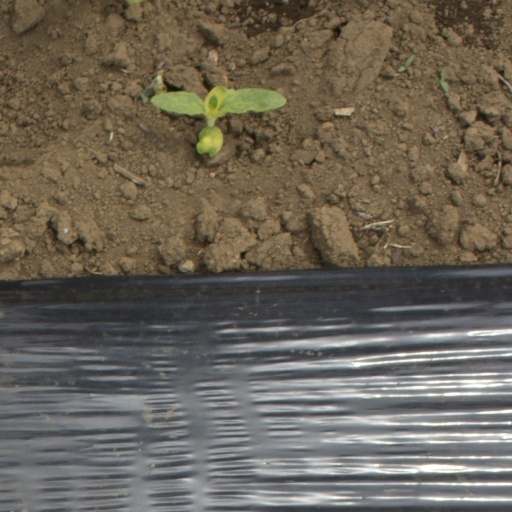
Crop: Jerusalem artichoke